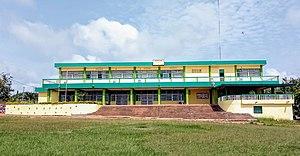
Façade de l’hôtel communal de Sikensi
Sikensi est une ville du sud de la Côte d'Ivoire et aussi l'un des quatre départements de la région Agnéby-Tiassa depuis juillet 2011, au regard de sa représentation législative et fait partie désormais du district des Lagunes.